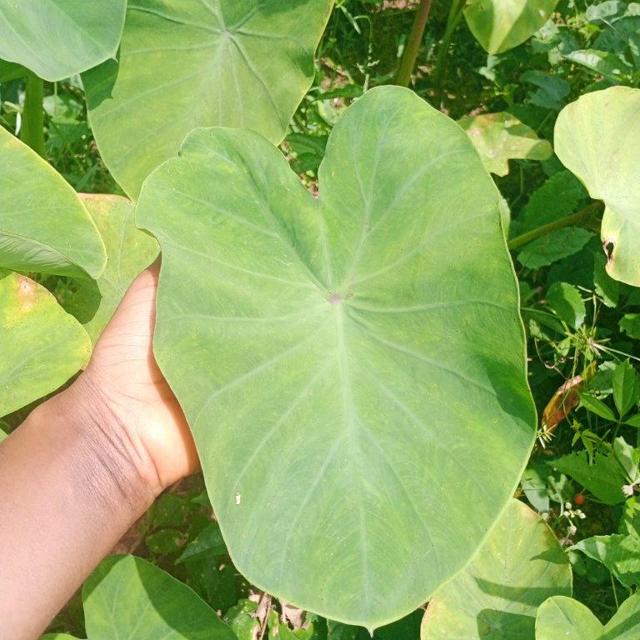
Label: Healthy